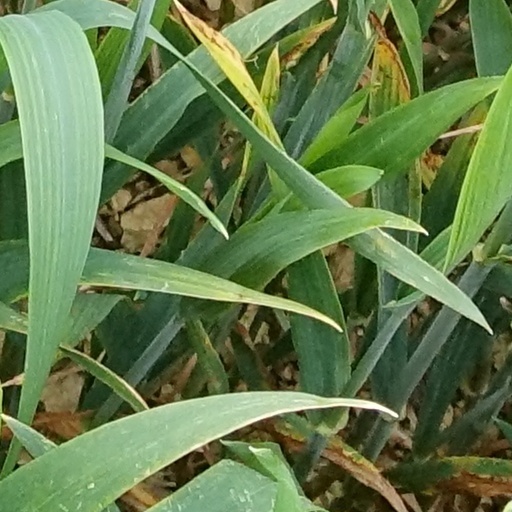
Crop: wheat